Triumphs of Caesar (Mantegna)

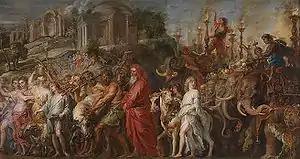
Rubens, c 1630: "A Roman Triumph", National Gallery, London

The "Triumphs of Caesar" were described as "the best thing Mantegna ever painted" by Giorgio Vasari in his celebrated "Lives of the Artists".